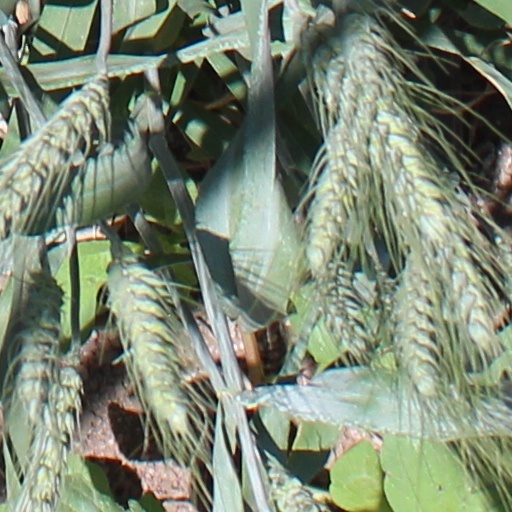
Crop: wheat